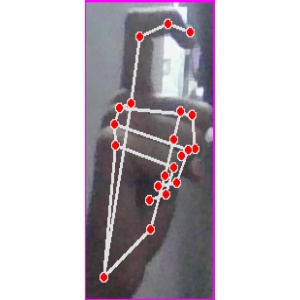
अक्षर: ट